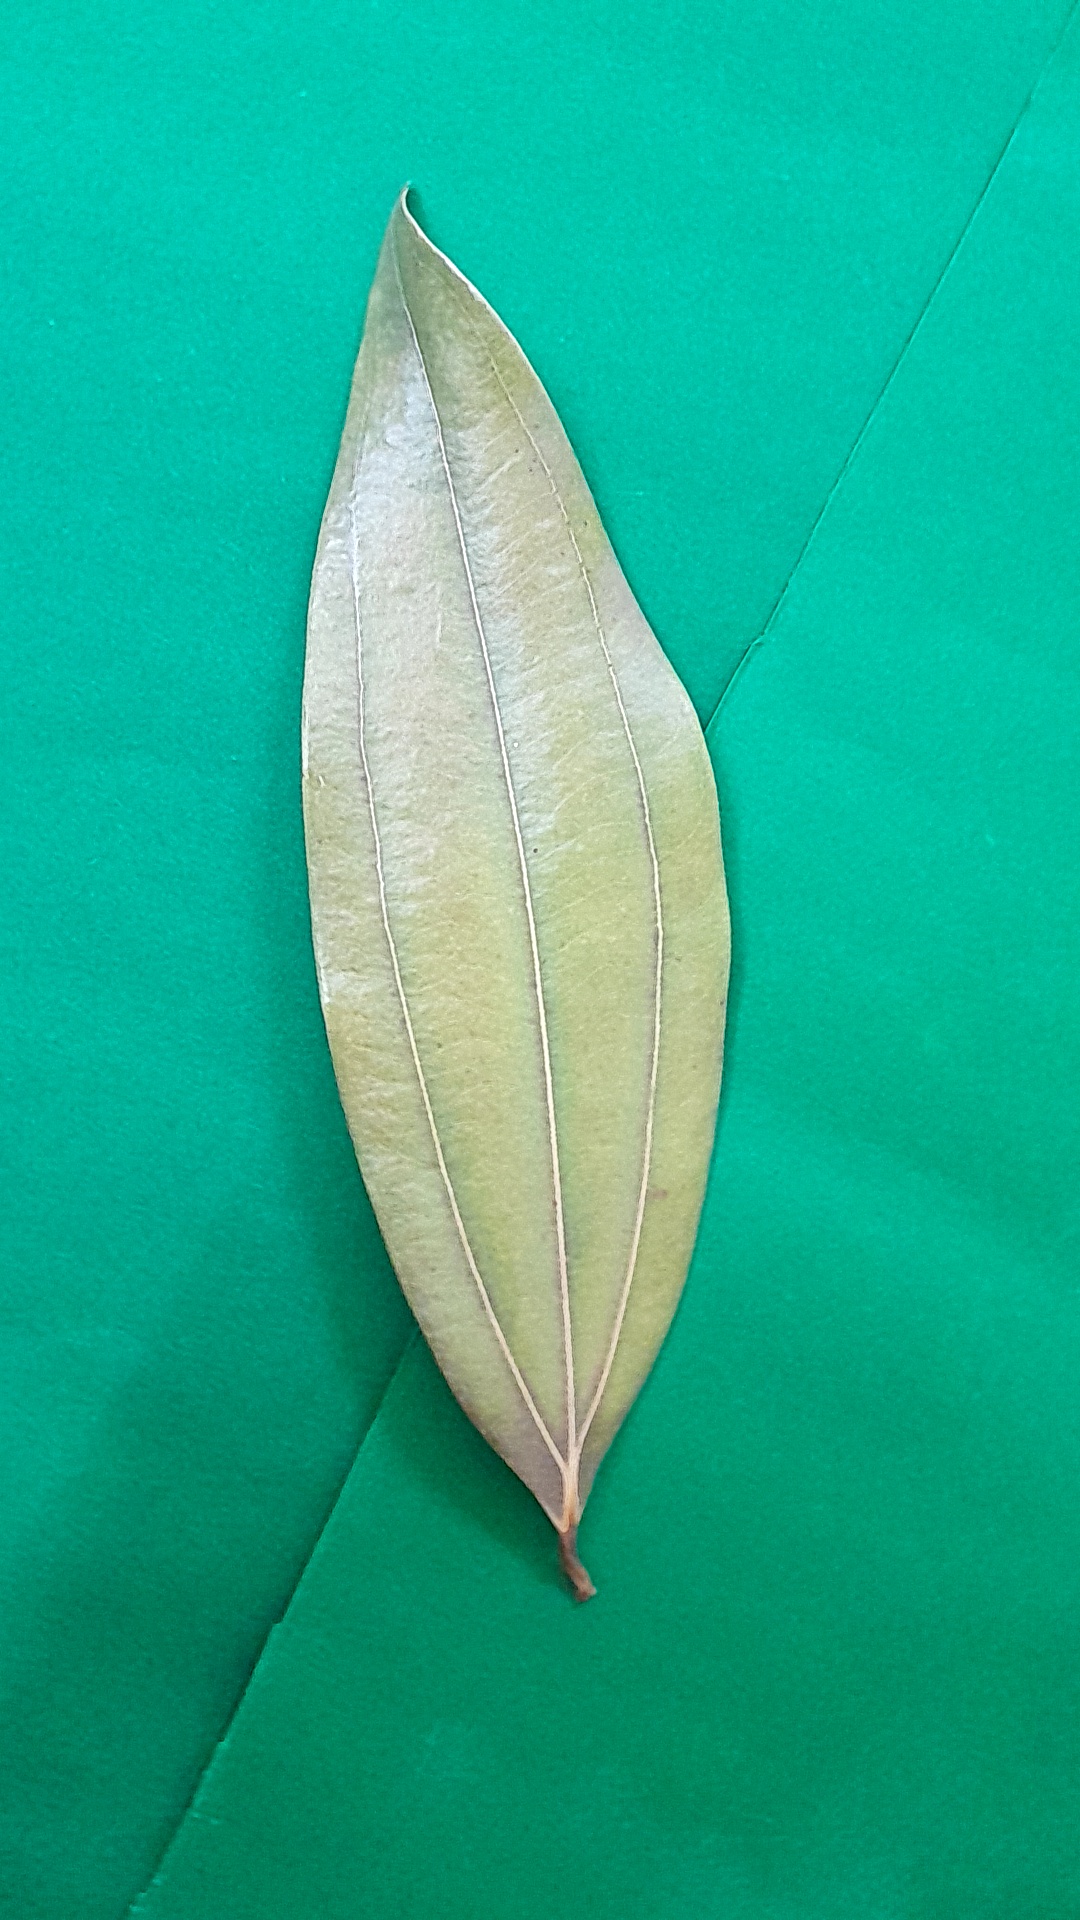
Label: Dry Leaf